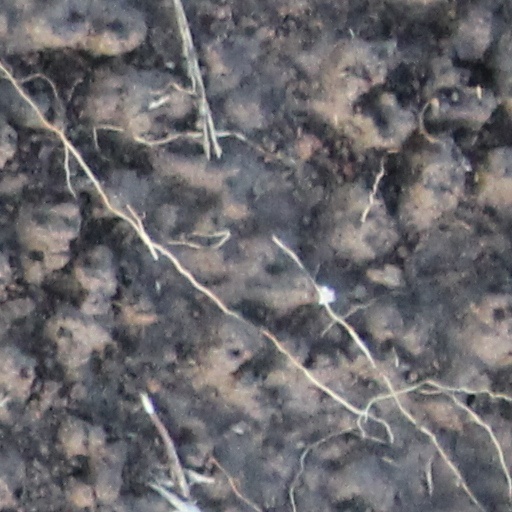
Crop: wheat